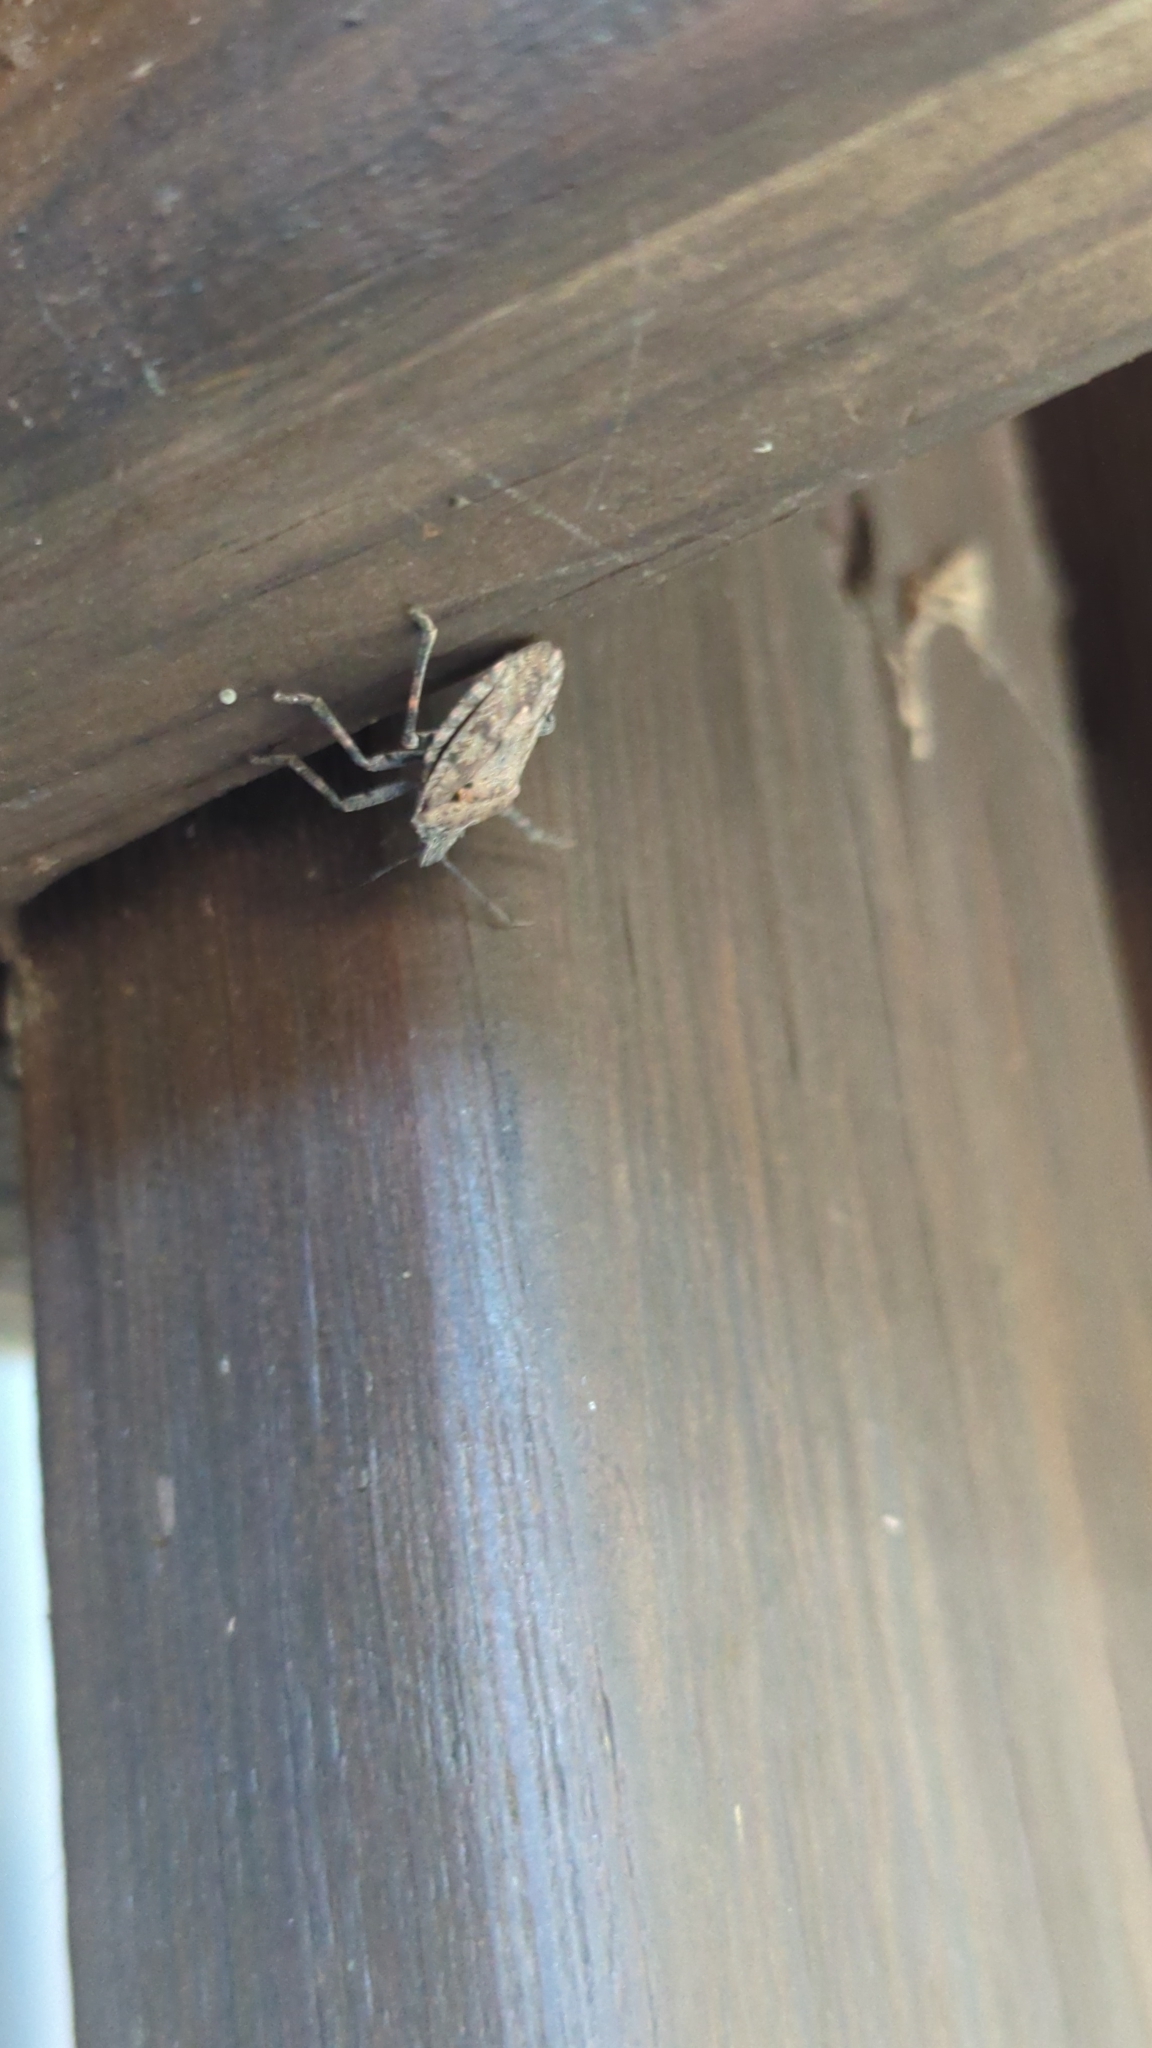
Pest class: stink_bug